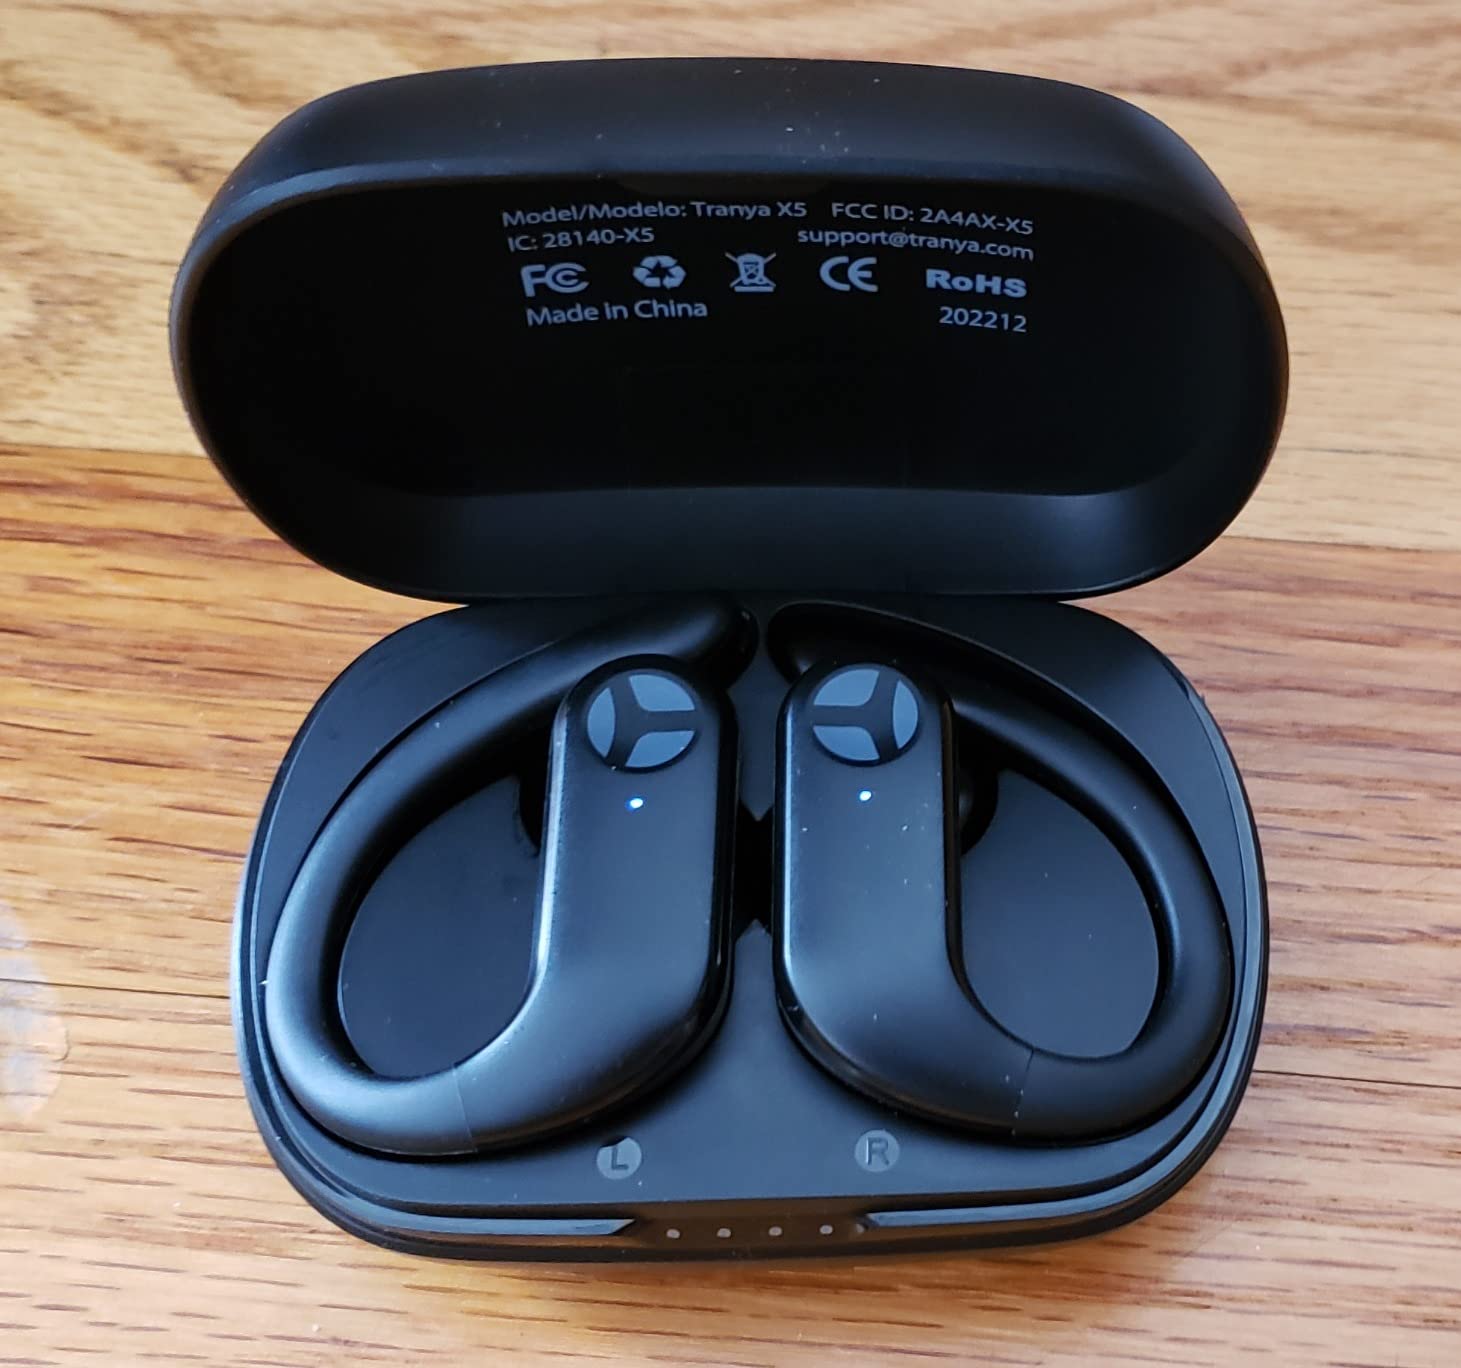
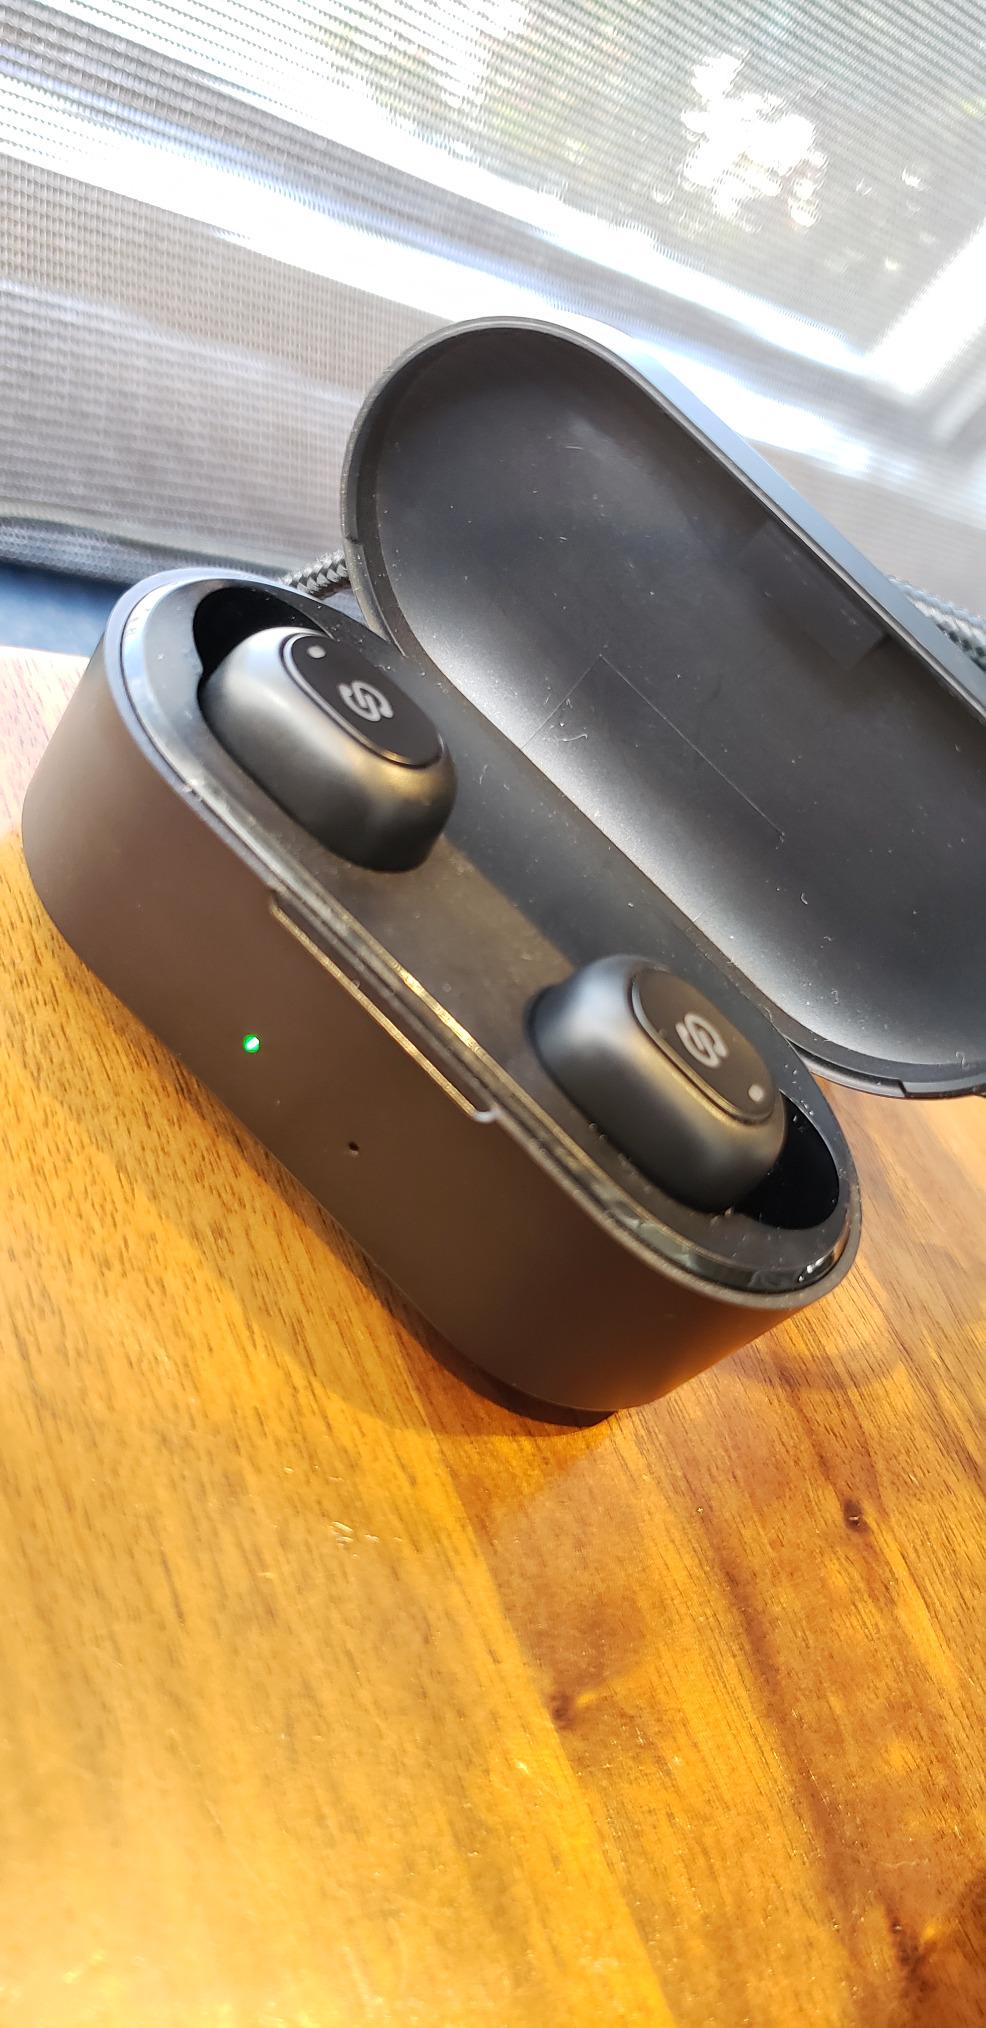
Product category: earbuds
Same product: no